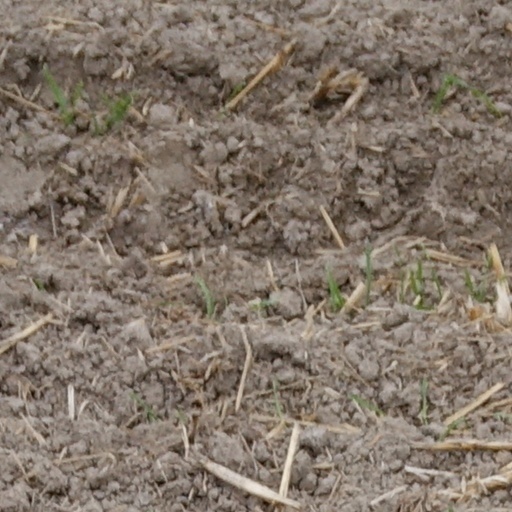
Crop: wheat